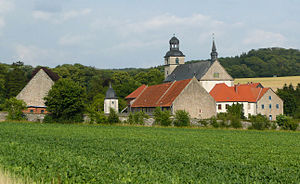
Betheln
Kloster Escherde i Haus Escherde
Betheln er en by og kommune i det centrale Tyskland med godt 1.000 indbyggere, beliggende under Landkreis Hildesheim i den sydlige del af delstaten Niedersachsen. 1. november 2016 blev Betheln sammenlagt til en ny kommune med navnet Gronau. Den var en del af amtet Gronau.